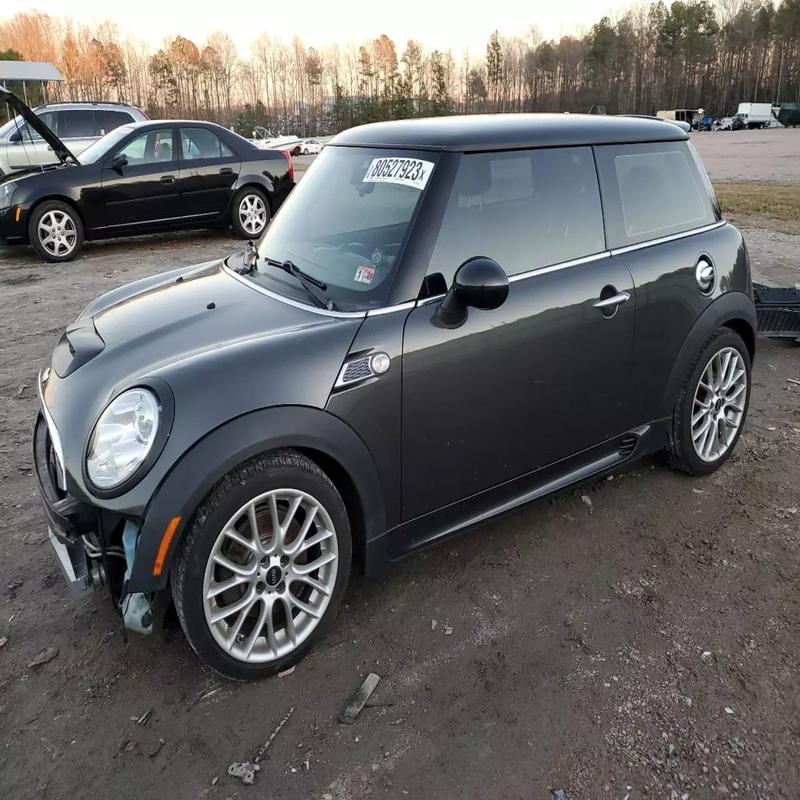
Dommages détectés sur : pare-choc avant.
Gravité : majeur